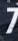
Number: 7